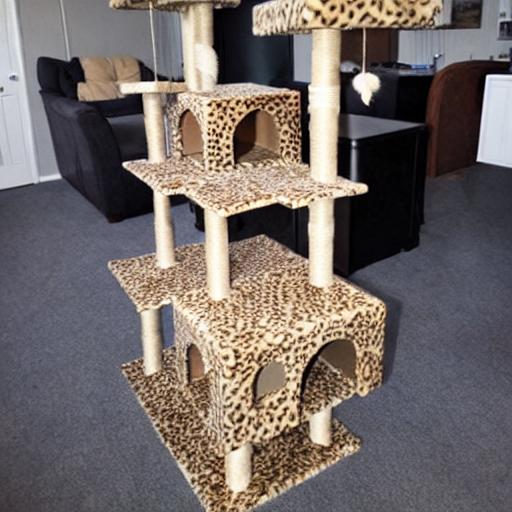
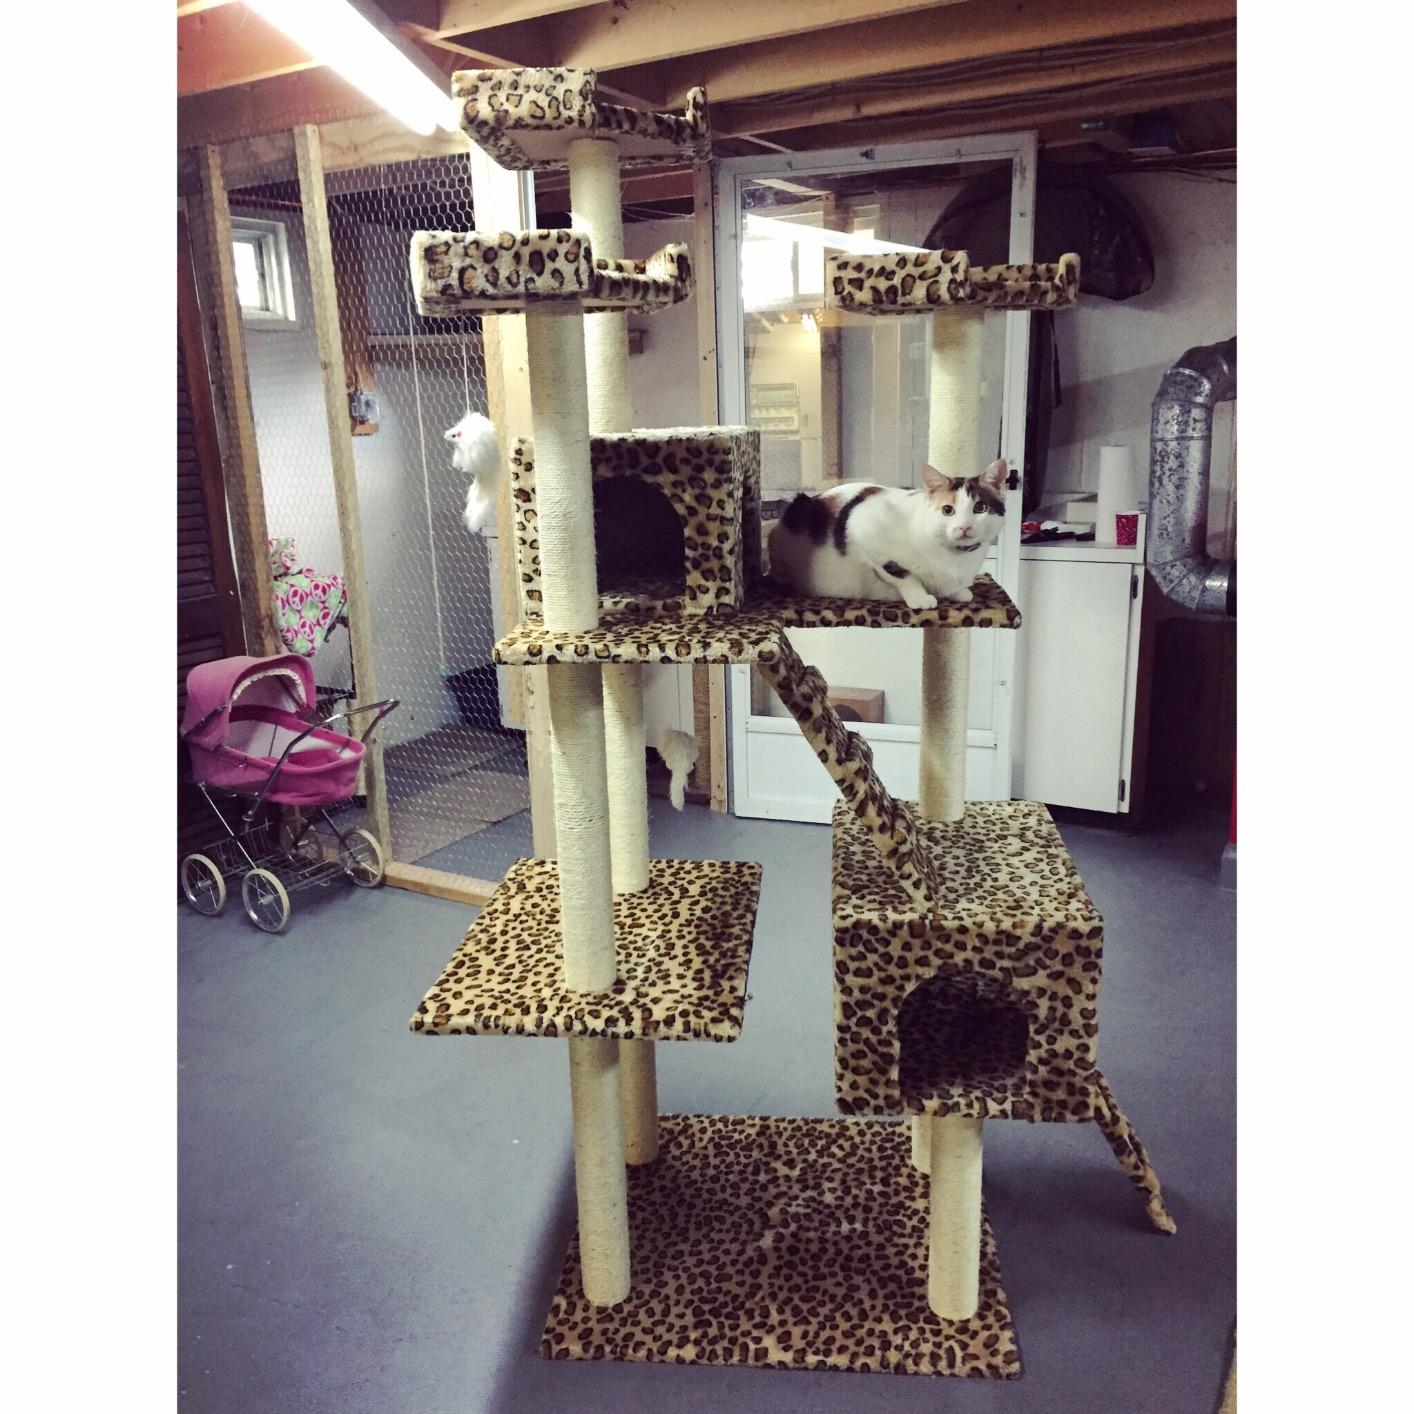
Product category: items_cat tree
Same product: no